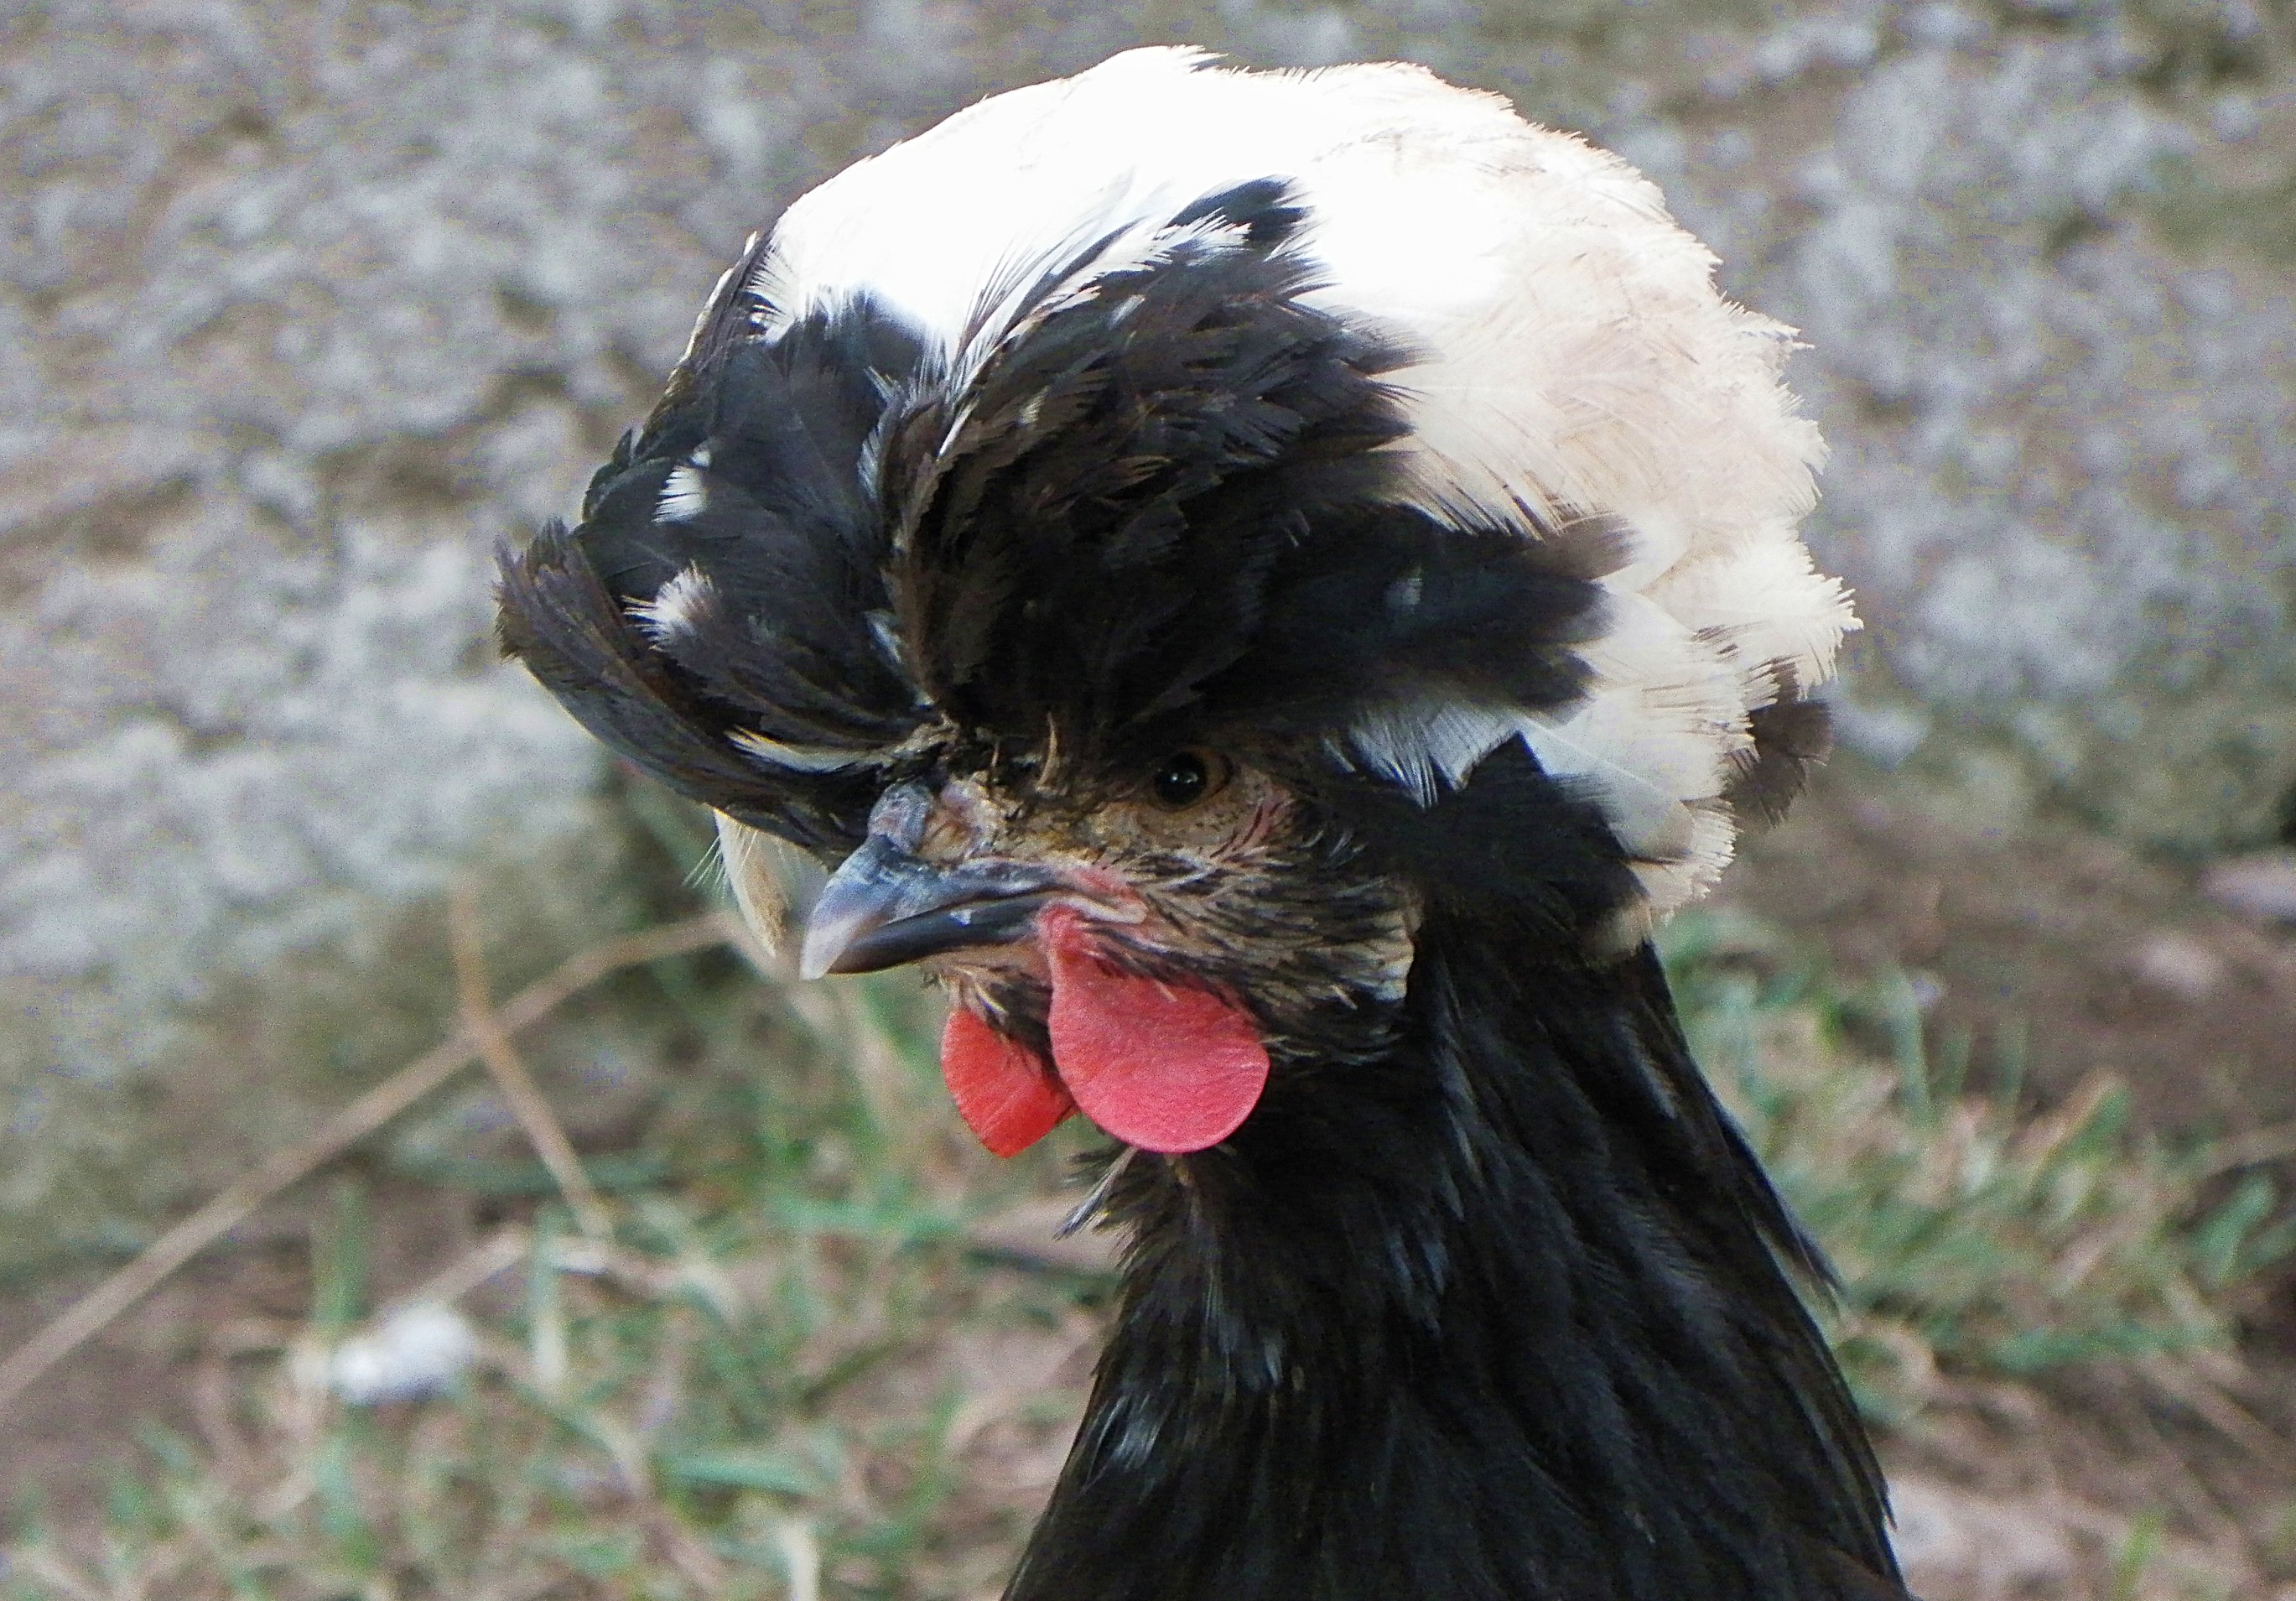
nature, bird, wildlife, beak, chicken, fowl, fauna, rooster, animals, galliformes, turkey, vertebrate, naturaleza, vulture, ggl1, animales, phasianidae, wild turkey, domesticated turkey